Solomon Cutner

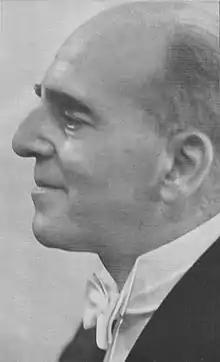
Solomon Cutner, 1953

Solomon Cutner (9 August 1902 – 2 February 1988) was a British pianist known professionally as Solomon.